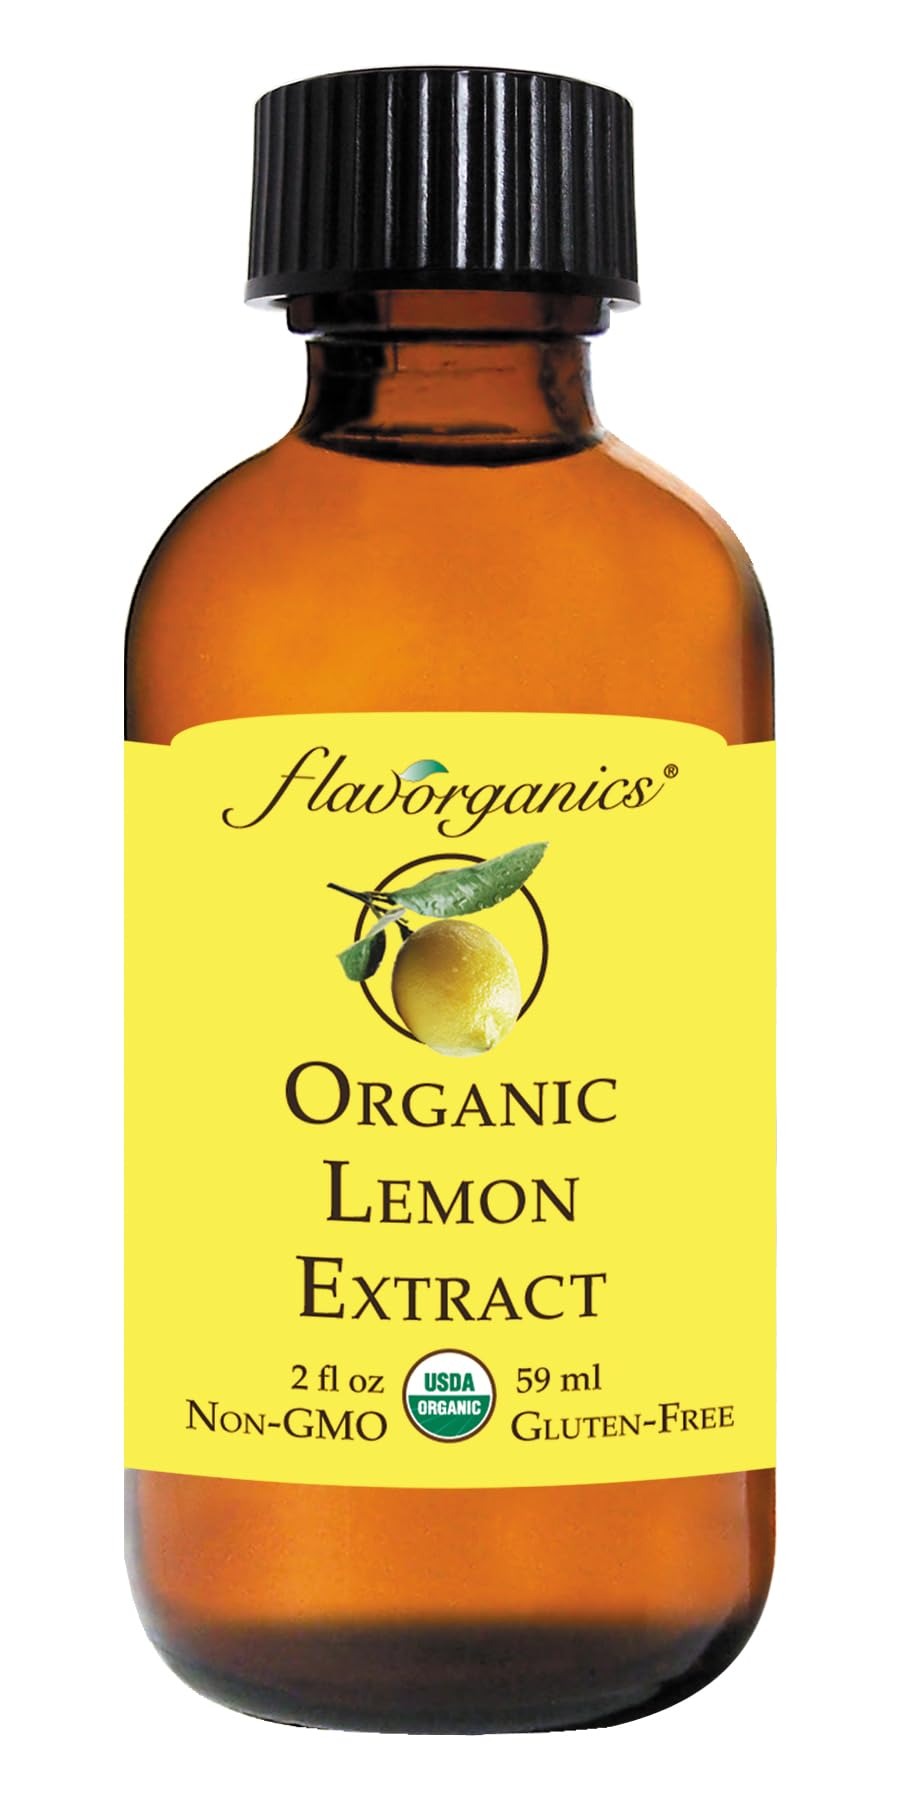
Item Name: Flavorganics Organic Lemon Extract, 2 Ounce Bottle
Bullet Point: Flavorganics Anise Extract will add a wonderful flavor to all your exotic cookies and muffins. Non-GMO Gluten free Kosher
Product Description: We are dedicated to producing the highest quality natural products available in the flavor industry. As an innovator in natural aromatic chemicals for over 10 years, our research & development team brings the latest technology together with our customer's current needs for one of the finest flavorings in the field. We are proud to be one of the few aromatic producers that makes all of our products USA. We are a leading worldwide producer of vanilla products for the top ice-cream producers and bakeries.
Value: 2.0
Unit: Fl Oz

Price: 9.985